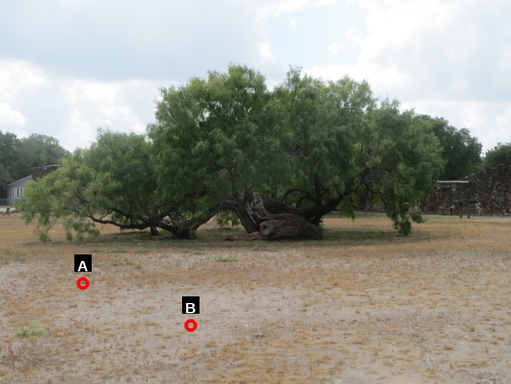
Question: Two points are circled on the image, labeled by A and B beside each circle. Which point is closer to the camera?
Select from the following choices.
(A) A is closer
(B) B is closer
Answer: B